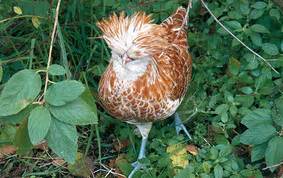
Label: gallina